Balaur bondoc

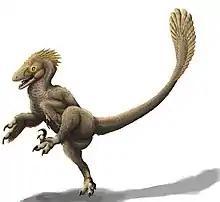
Reconstruction of "Balaur" as a dromaeosaur, using the originally-proposed kicking motion

Little is known about the behavior of "Balaur". Because of the lack of skull material, it is impossible to determine by the shape of the teeth whether "Balaur" was a carnivore or a herbivore. The original description assumed it was carnivorous because it had been found that it was closely related to "Velociraptor". Csiki speculated in 2010 that it may have been one of the apex predators in its limited island ecosystem, as neither the skeletons nor teeth of larger theropods have been discovered in Romania. He also believed that it likely used its double sickle claws for slashing prey, and that the atrophied state of its hands indicates that it probably did not use them to hunt. One of the original discoverers indicated that it "was probably more of a kickboxer than a sprinter" compared to "Velociraptor", and was probably able to hunt larger animals than itself. However, more recent studies by Denver Fowler and others have shown that the foot anatomy of paravians like "Balaur" indicate that they used their large claws to grip and pin prey to the ground while flapping with their proto-wings to stay on top of their victim. Once it was worn out, they might have proceeded to feast while it was still alive as some modern birds of prey still do. Due to the shape of the claws, they would not have been effective in slashing attacks. The very short, fused metatarsus of "Balaur" and enlarged first claw, strange even by true dromaeosaur standards, are thought to be consistent with these newer studies, lending further support to the idea that "Balaur" was a predator.